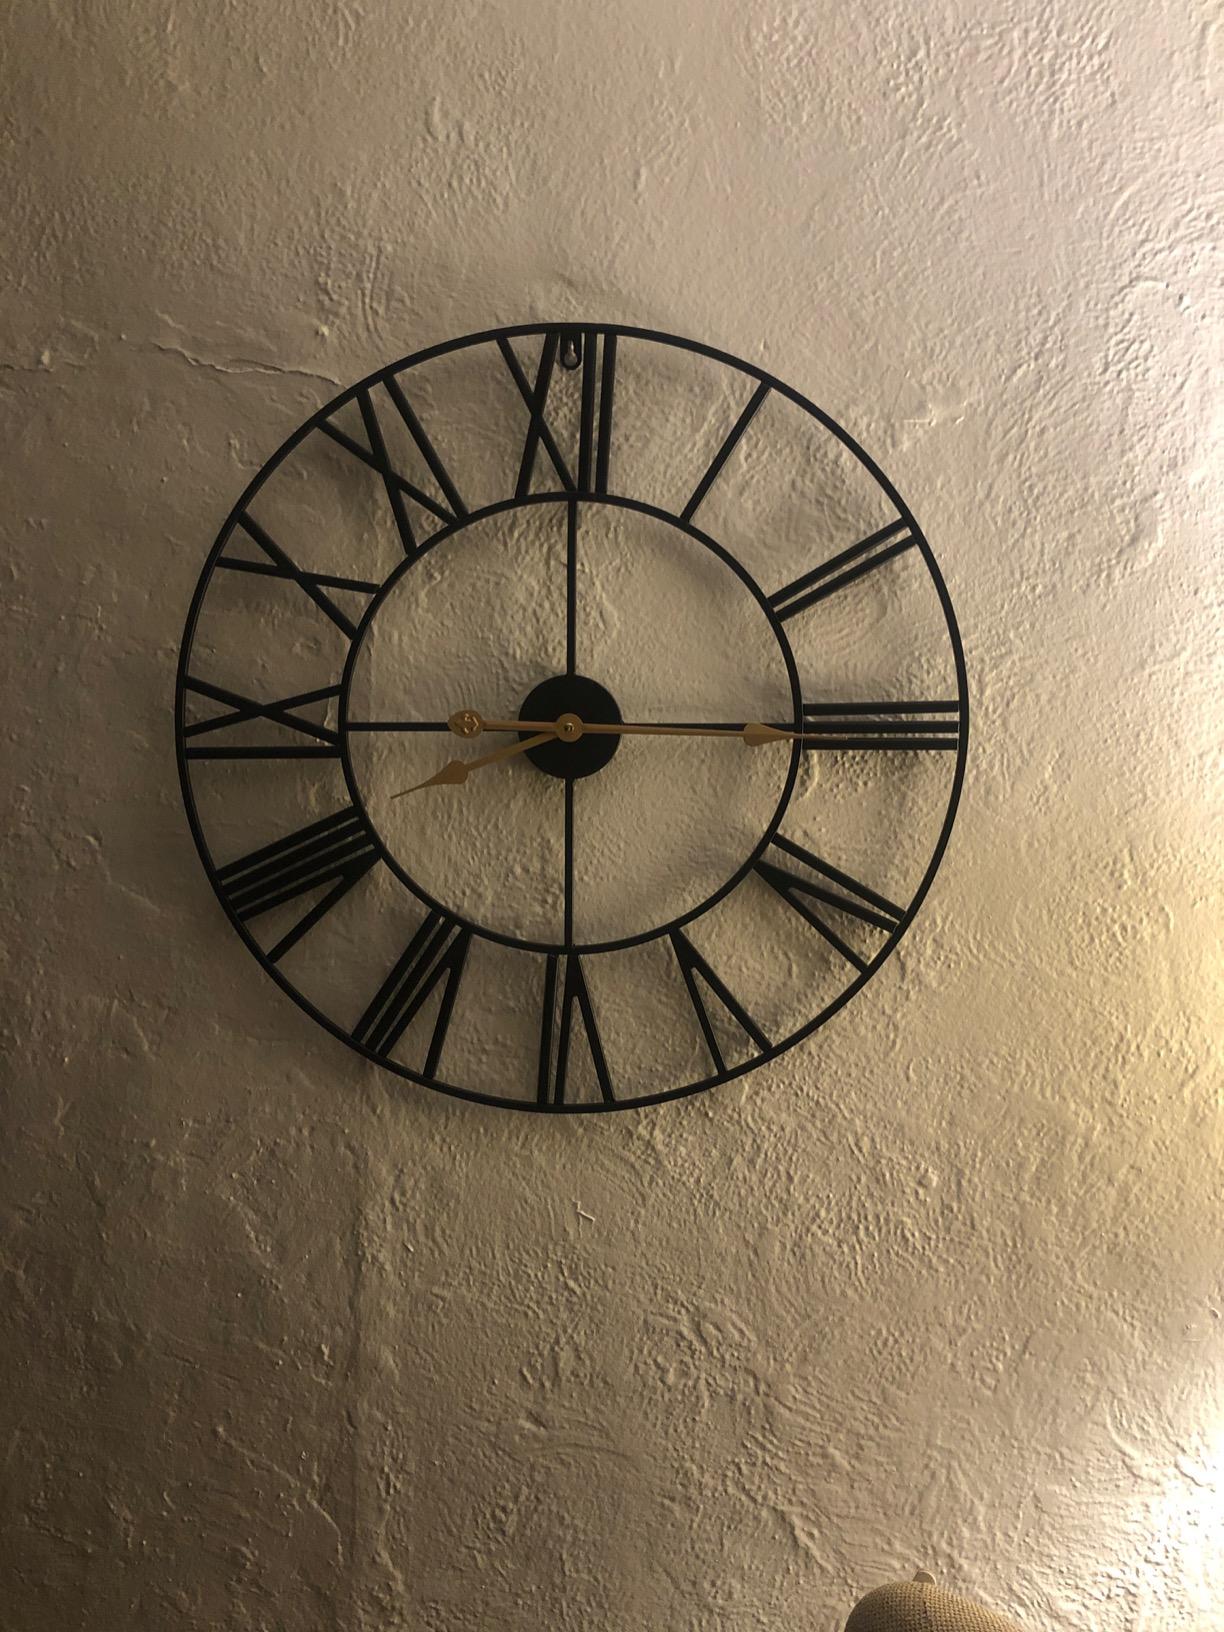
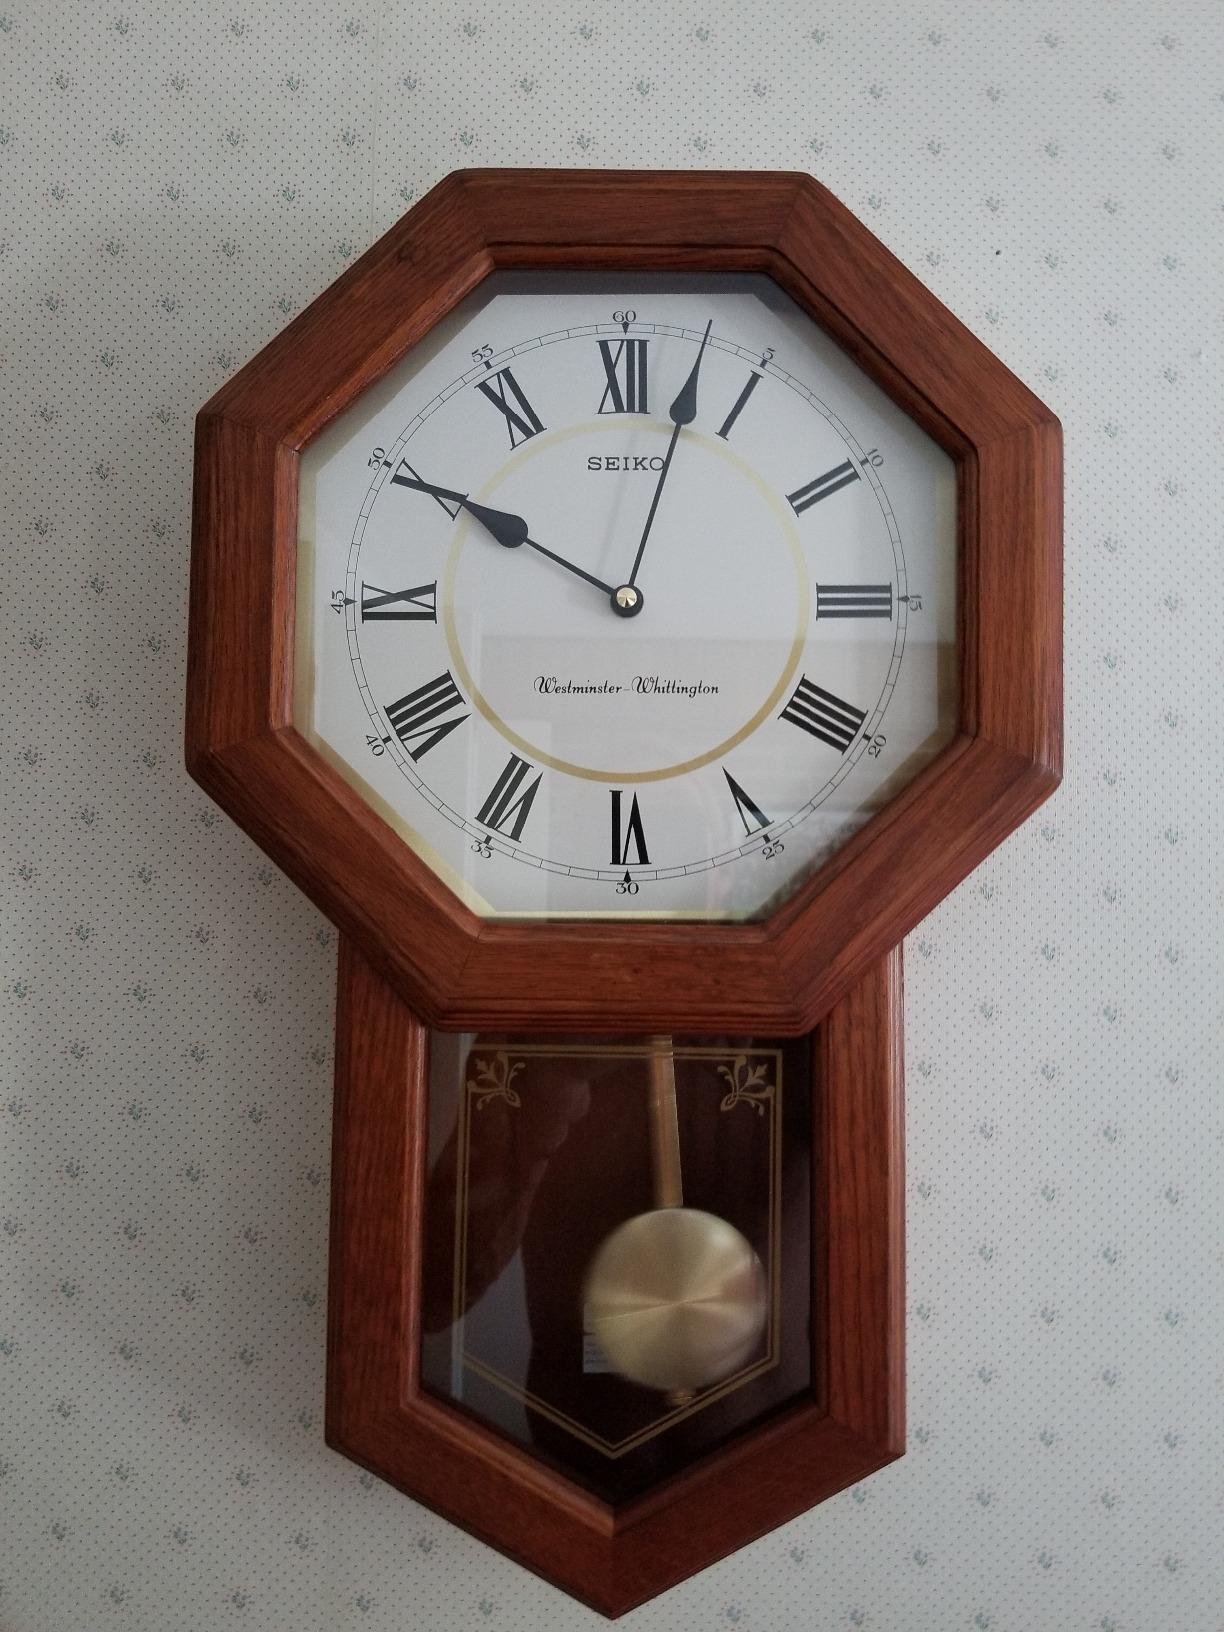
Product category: clock
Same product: no